Mayalodu

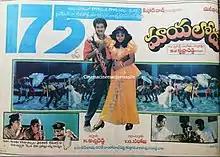
Film poster

Mayalodu is a 1993 Indian Telugu-language comedy film directed by S. V. Krishna Reddy. The film stars Rajendra Prasad, Soundarya with music composed by S. V. Krishna Reddy. The film was produced by K. Achi Reddy under Manisha Films and presented by Kishore Rathi. "Mayalodu" was recorded as a superhit at the box office. The film won two Nandi Awards.